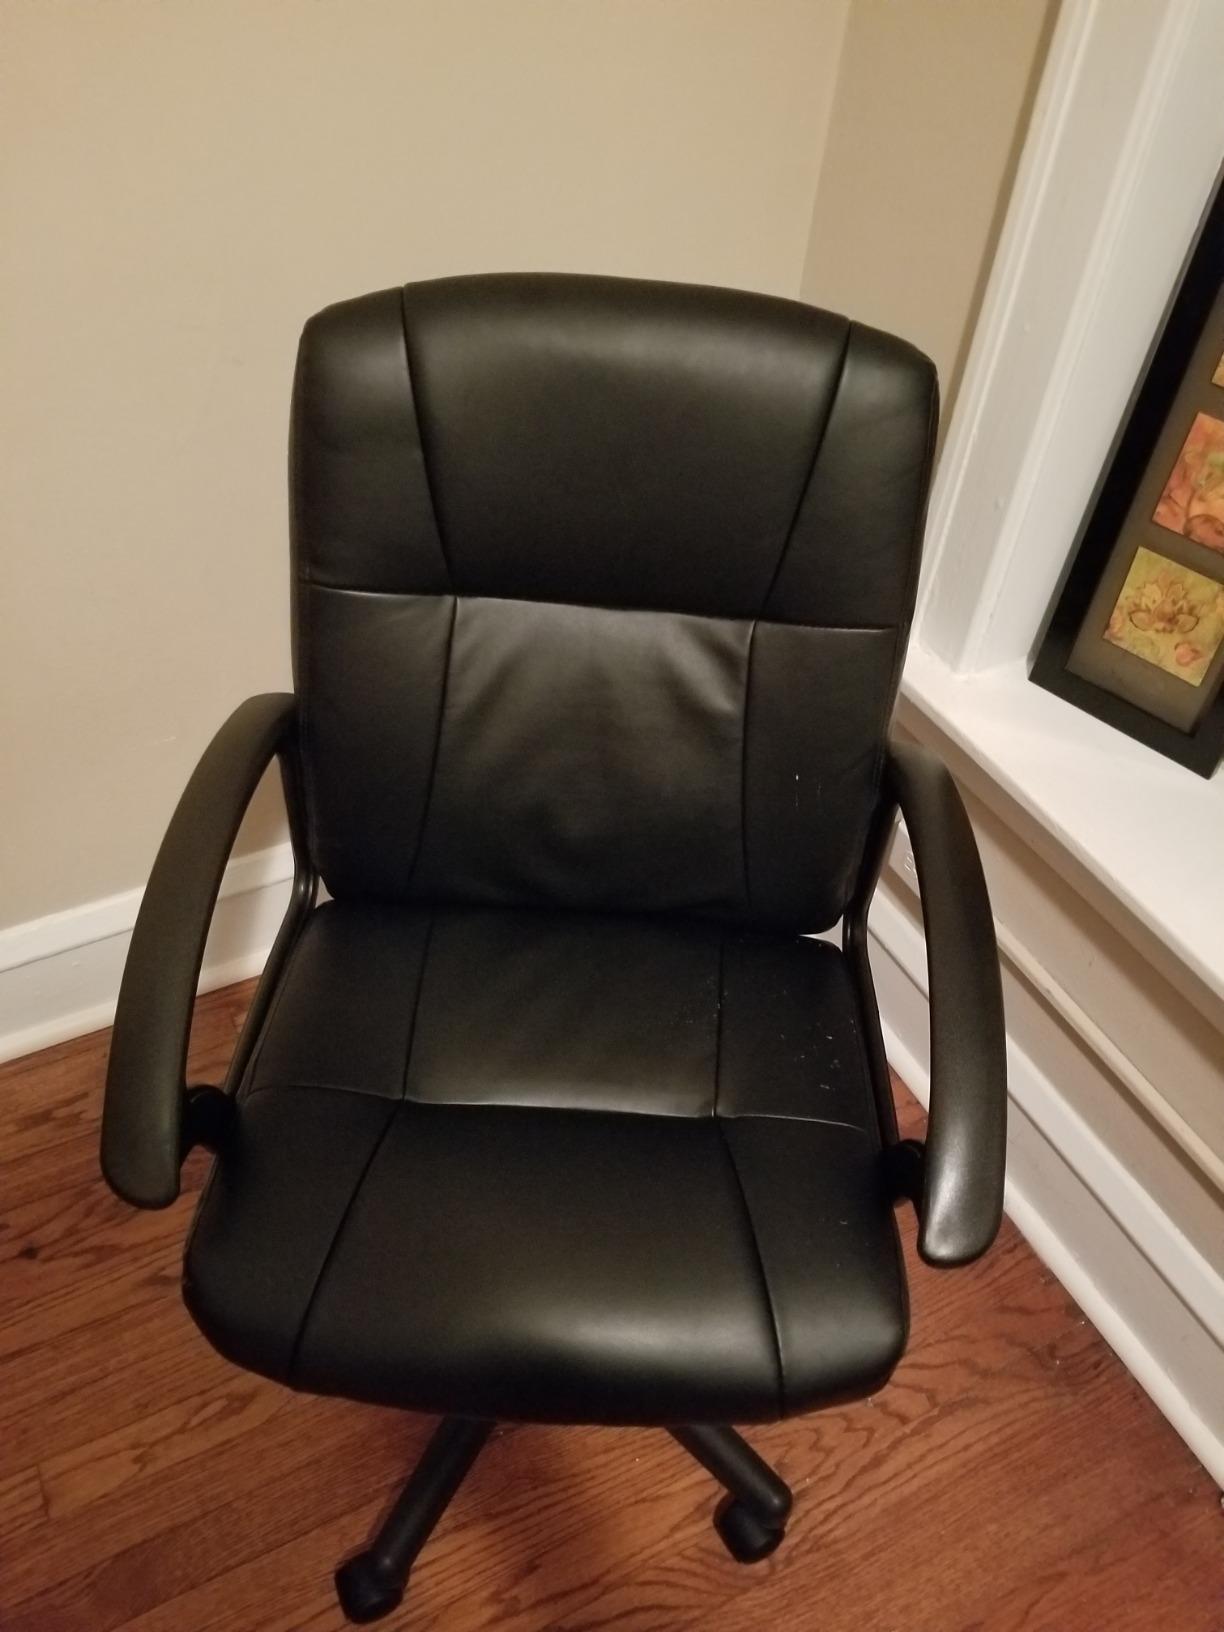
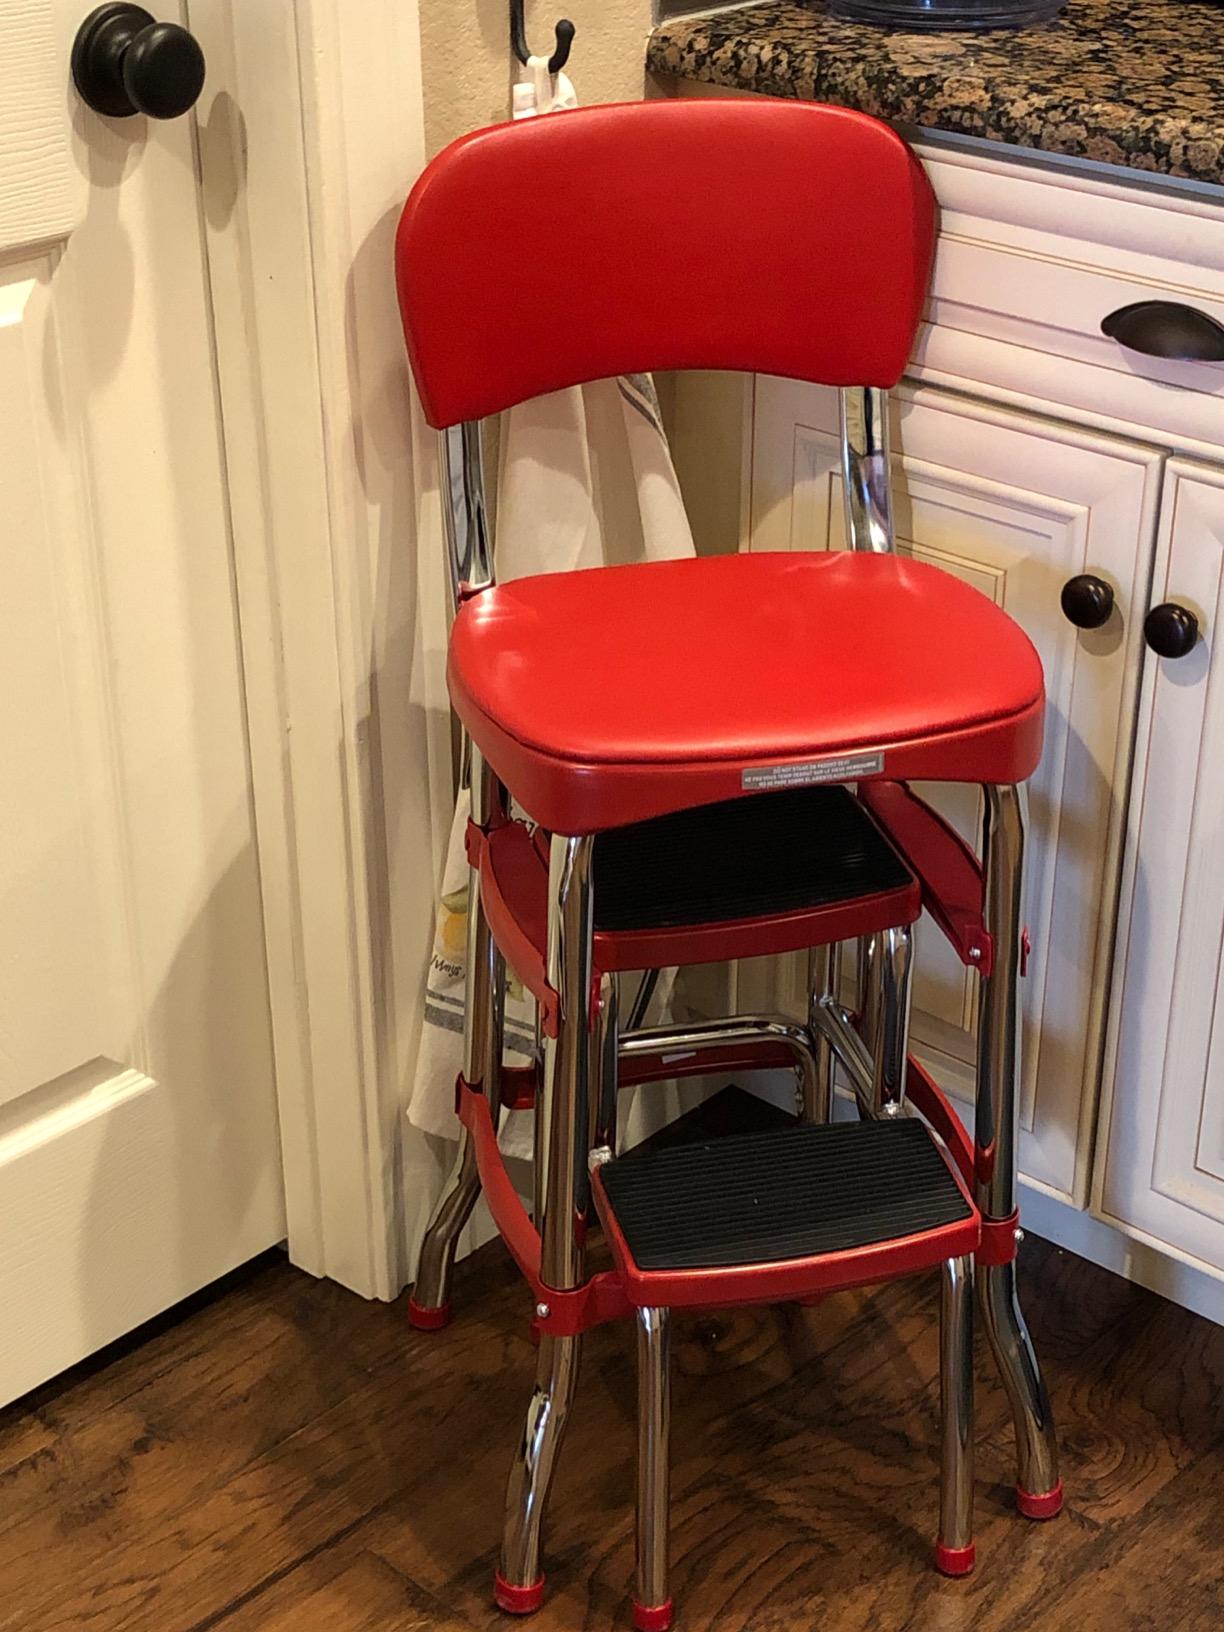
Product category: items_chair
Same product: no